Vera Rubin

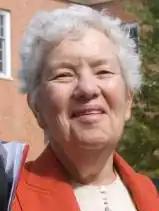
Rubin in 2009

At the Carnegie Institution, Rubin began work related to her controversial thesis regarding galaxy clusters in tandem with Kent Ford, making hundreds of observations using Ford's image-tube spectrograph. This image intensifier allowed resolving the spectra of astronomical objects that were previously too dim for spectral analysis. A decade of observations coalesced in the shared discovery of the Rubin-Ford effect, with publication first appearing in 1976.